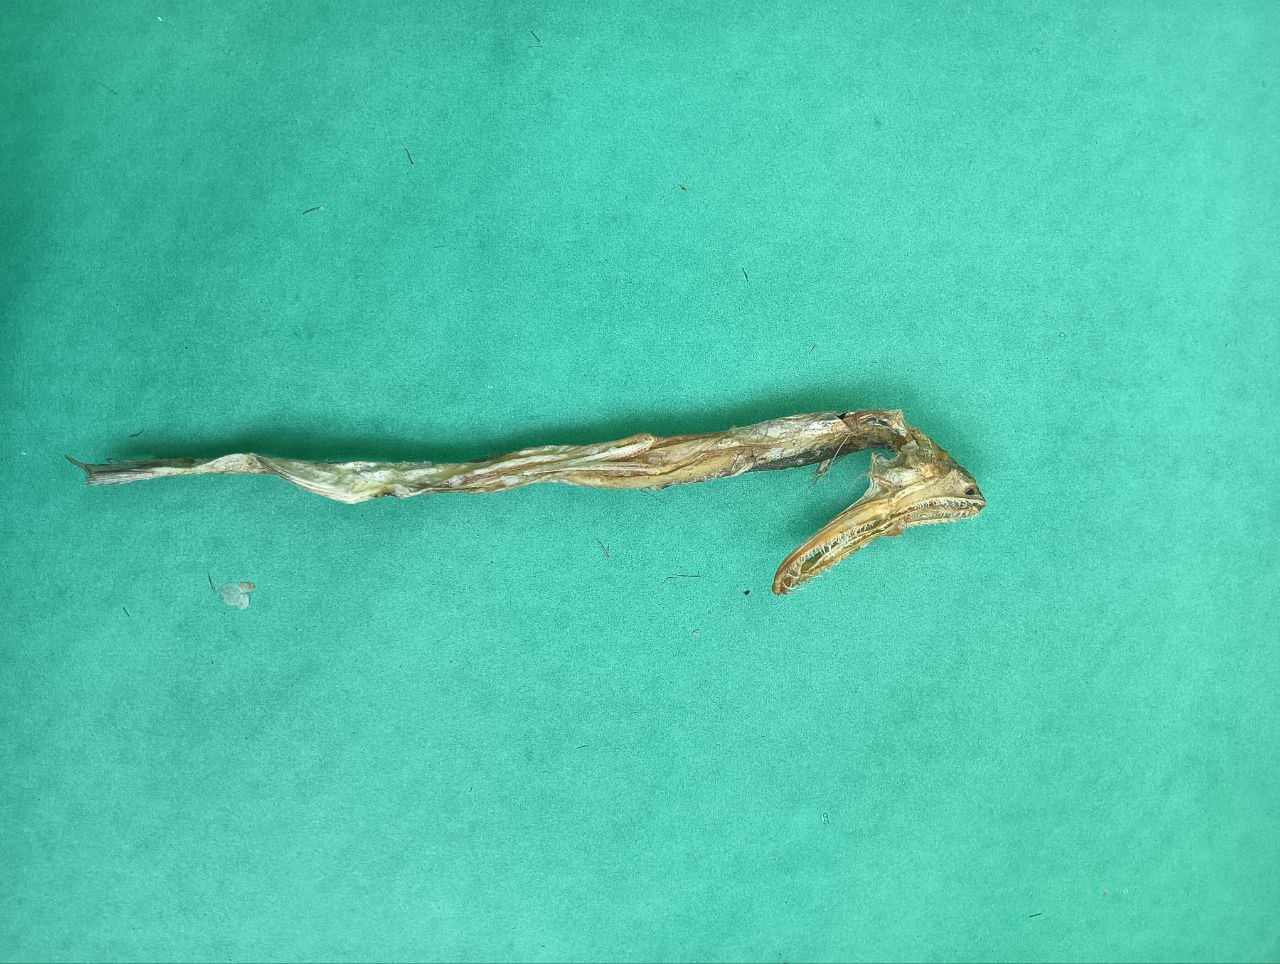
Species: Loitta